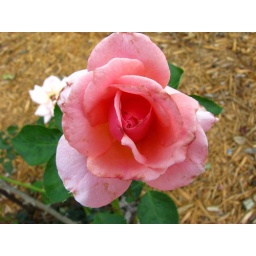
Taken in the plaza rose garden located to right of cinderella's castle